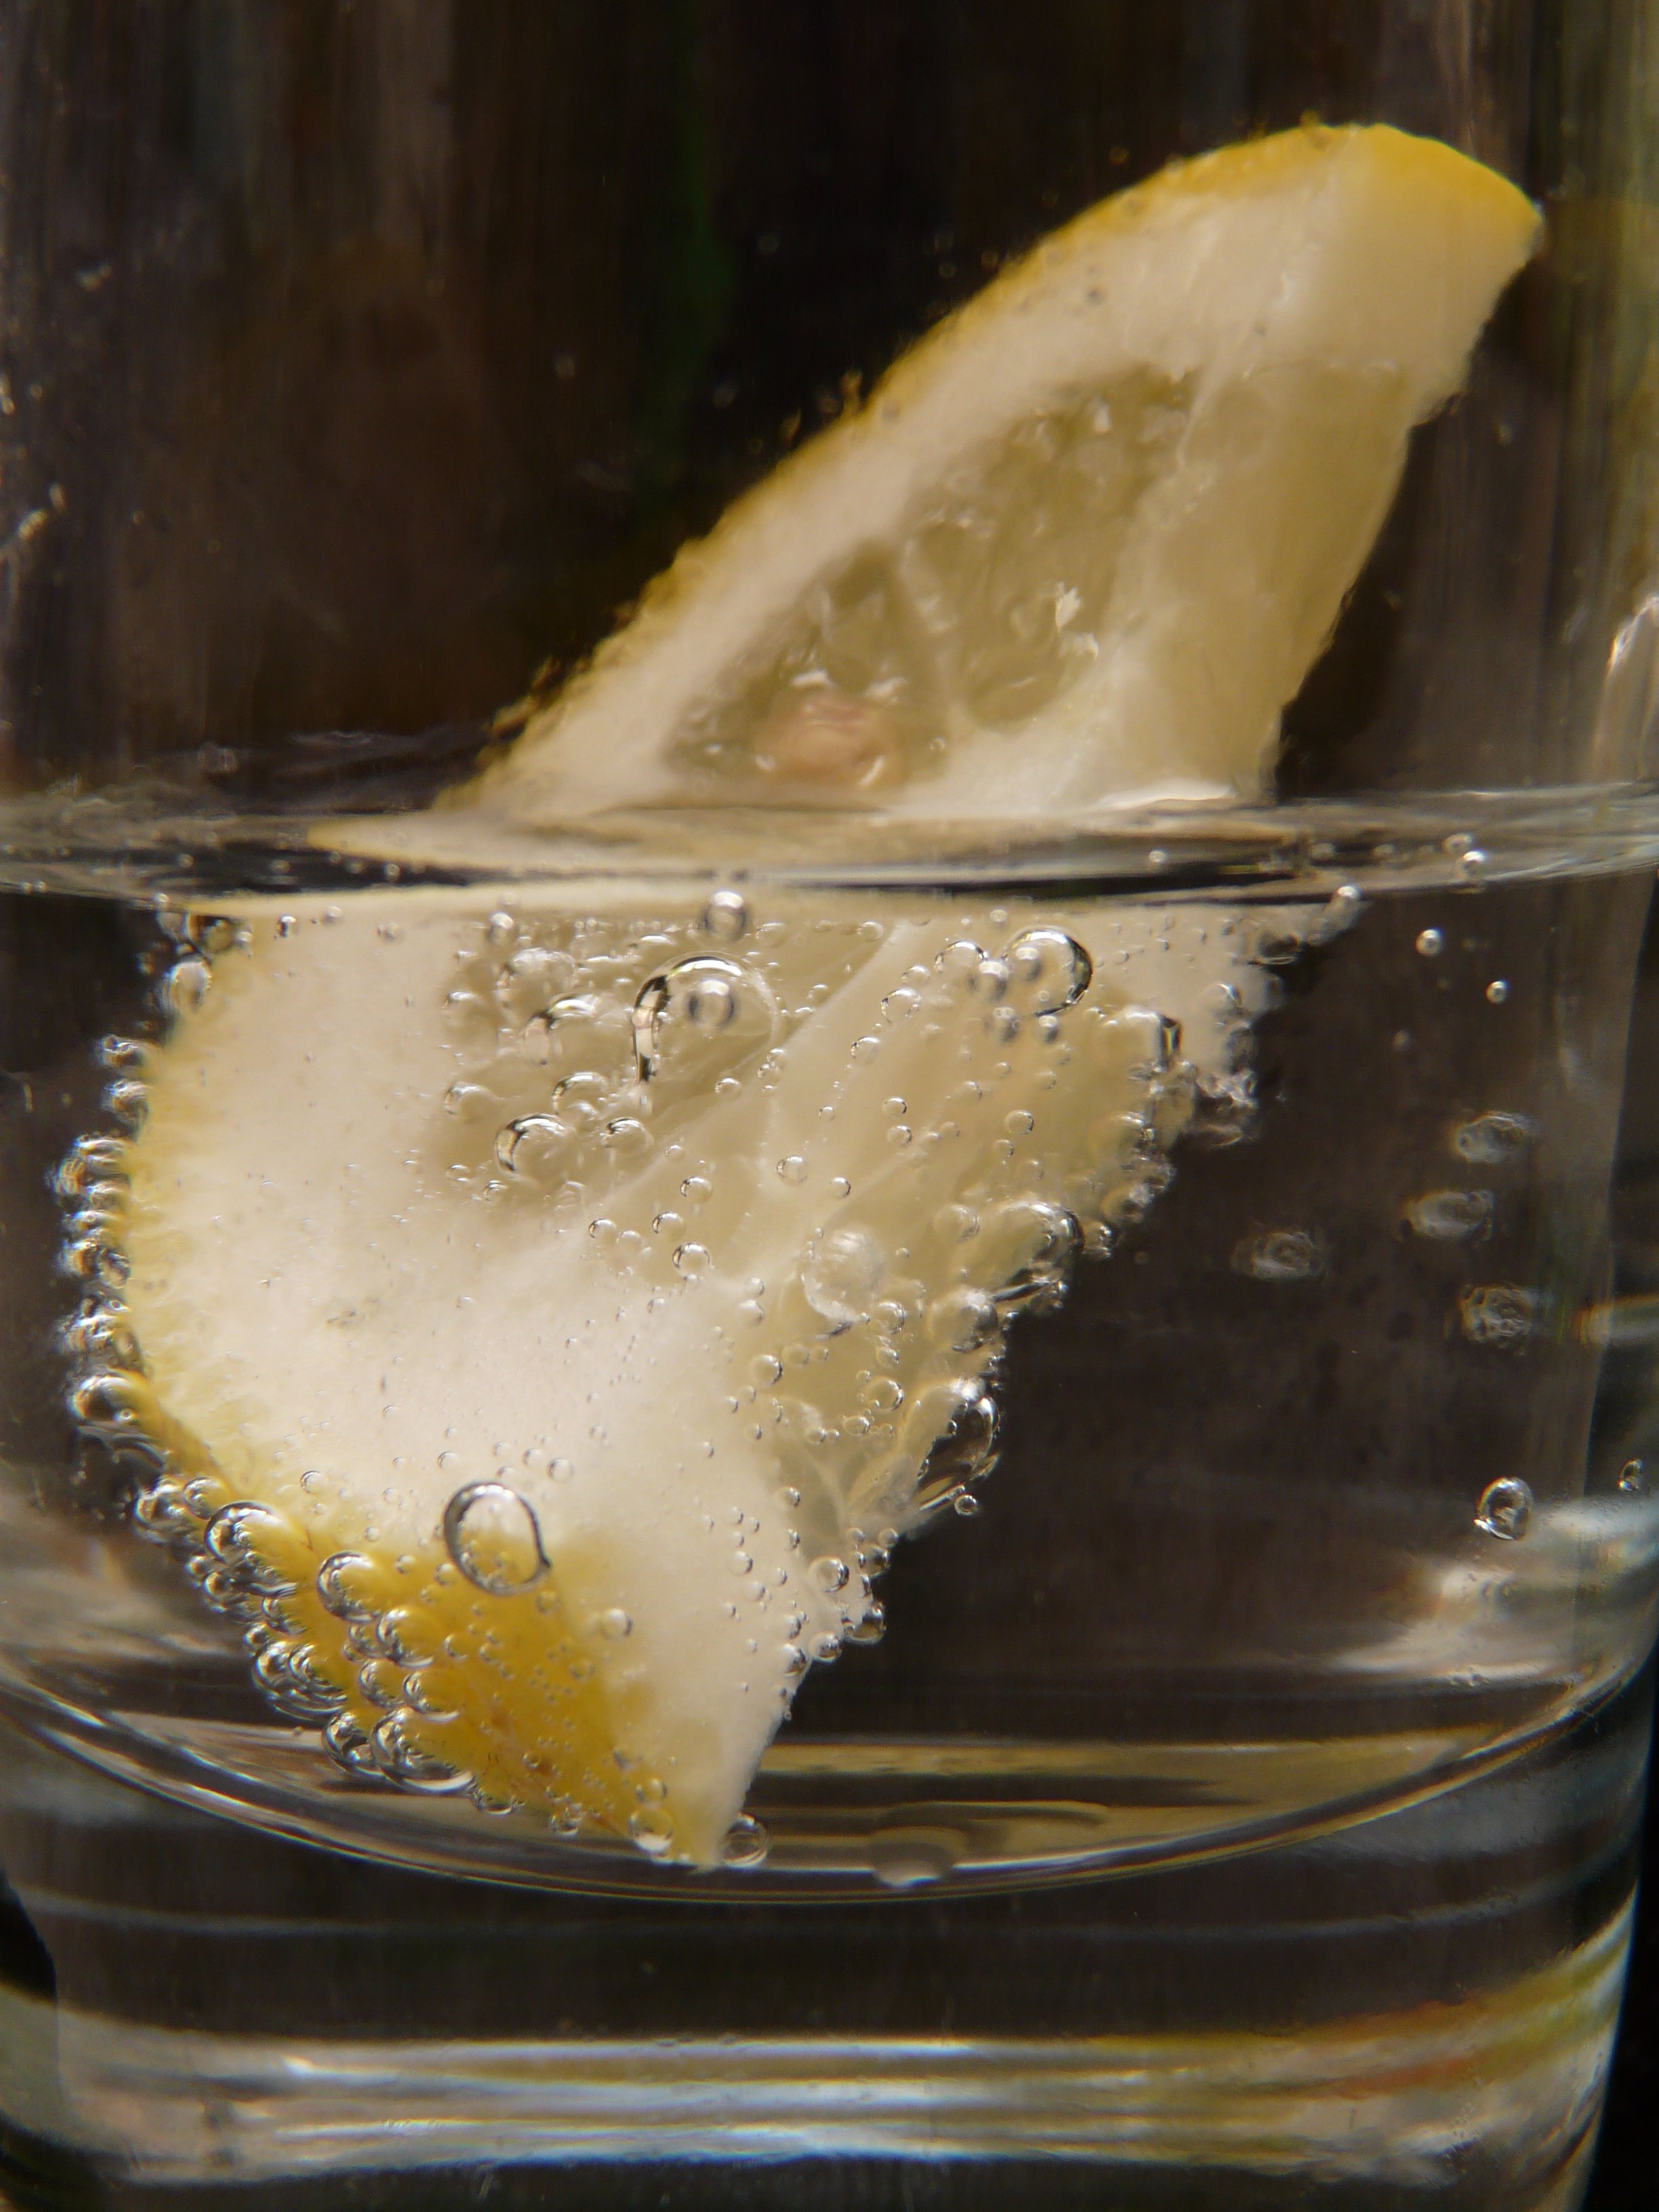
plant, fruit, glass, food, produce, drink, lemon, bubble, mineral water, coconut, thirst, blow, citrus, sour, flowering plant, fruity, air bubbles, blubber, carbonic acid, land plant, vesicle